U.S. Route 285 in New Mexico

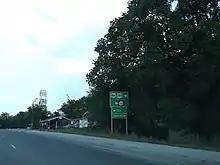
US 285 and US 84 approaching the intersection with NM 68

The route next heads northwest to Vaughn where it has a brief concurrency with US 54 and US 60. The route then continues northwest and has a junction with Interstate 40 (I-40) at Clines Corners.